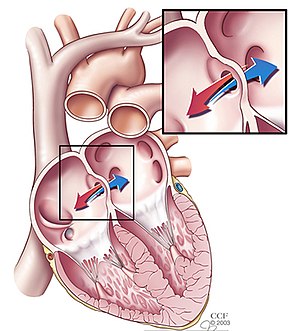
Persisterende foramen ovale
Hjerte med PFO
Persisterende foramen ovale er åbning i skillevæggen imellem hjertets forkamre, som er medfødt.